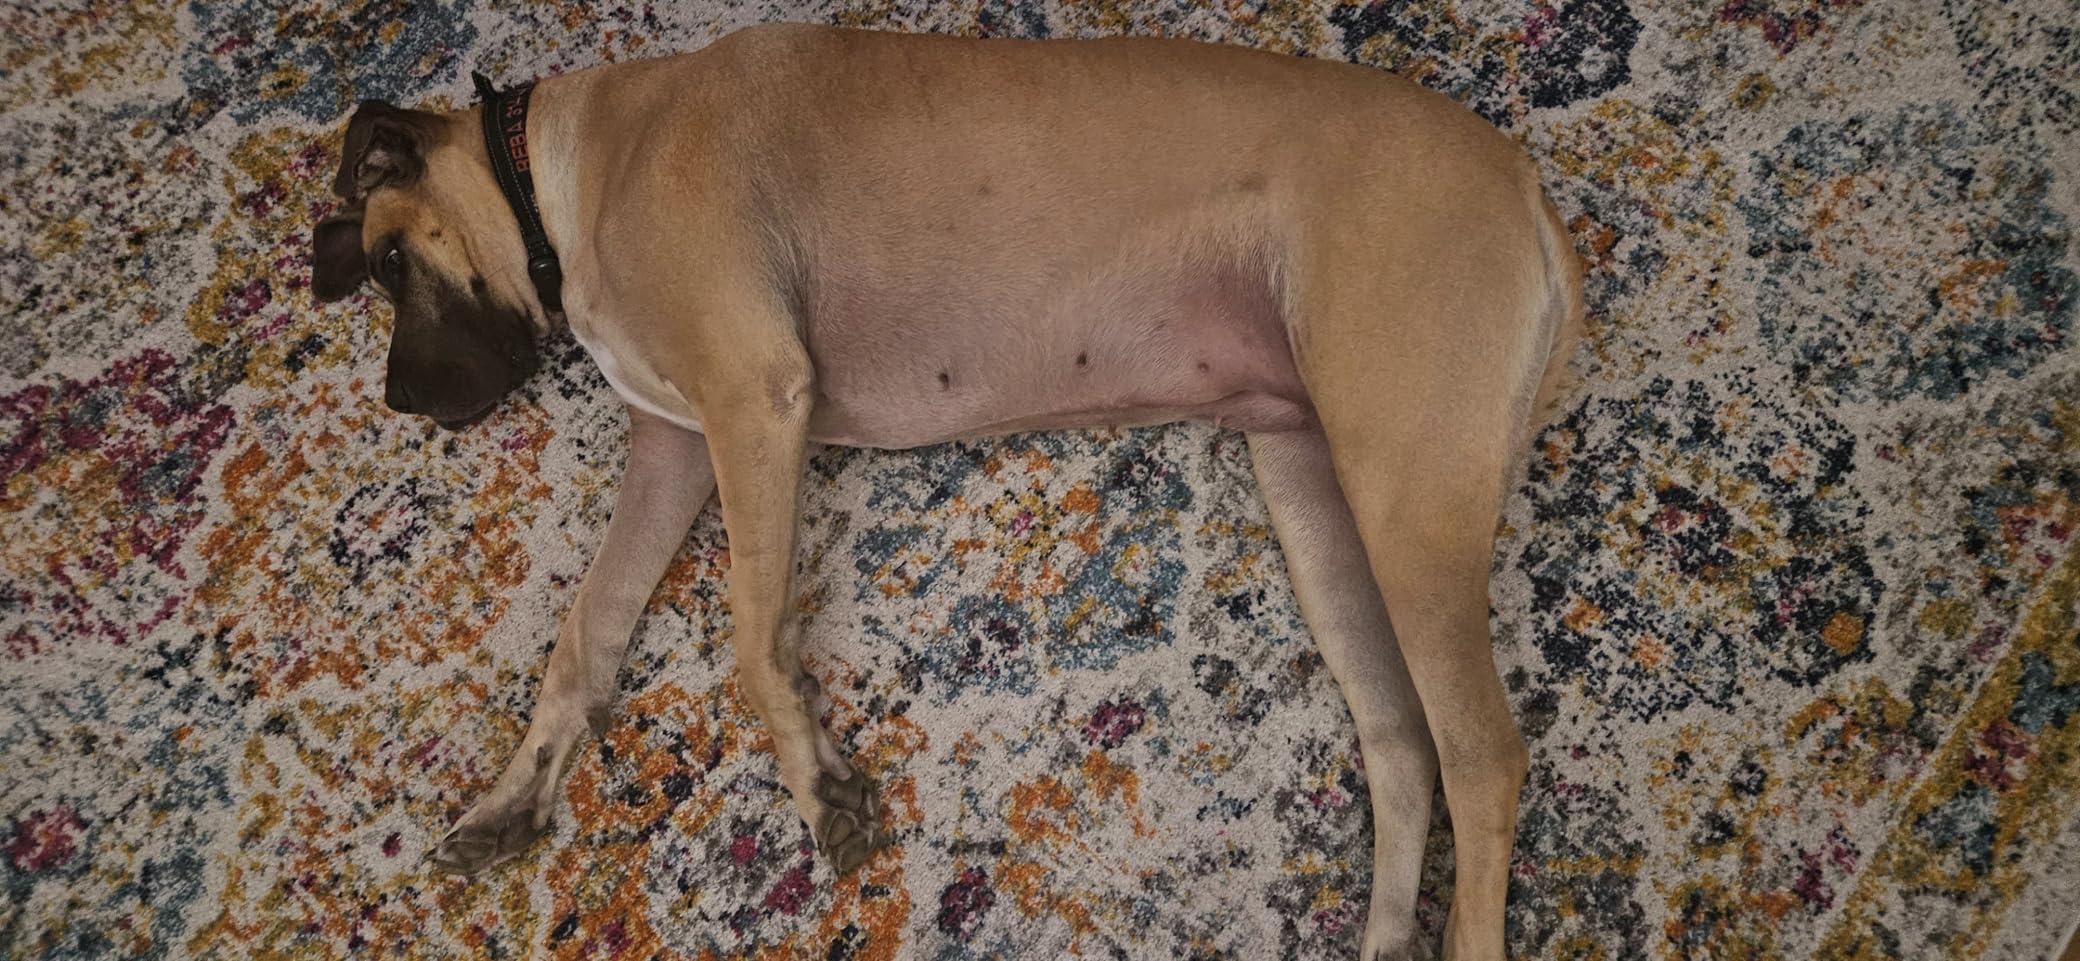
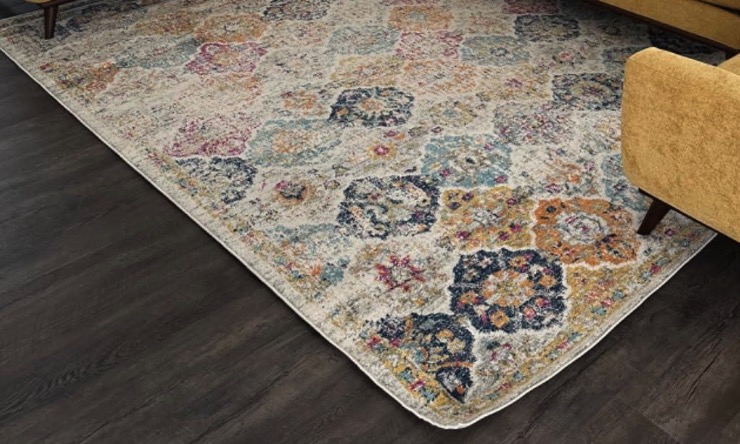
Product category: misc
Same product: yes